The Tombs

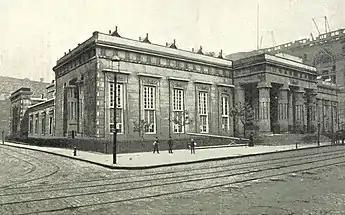
The original Egyptian-Revival-style Tombs building in a photograph from 1893. Leonard Street, left. Centre Street, right.

The first complex to have the nickname was an Egyptian Revival design by John Haviland completed in 1838. There was a rumor at the time that the building was inspired by a picture of an Egyptian tomb that appeared in John Lloyd Stephens' "Incidents of Travel in Egypt", although this appears to be untrue. The building was 253 feet, 3 inches in length and 200 feet, 5 inches wide, and it occupied a full block, surrounded by Centre Street, Franklin Street, Elm Street (today's Lafayette), and Leonard Street. It initially accommodated about 300 prisoners, and $250,000 was allocated in 1835 to build it, but various cost overruns occurred prior to completion of the project.